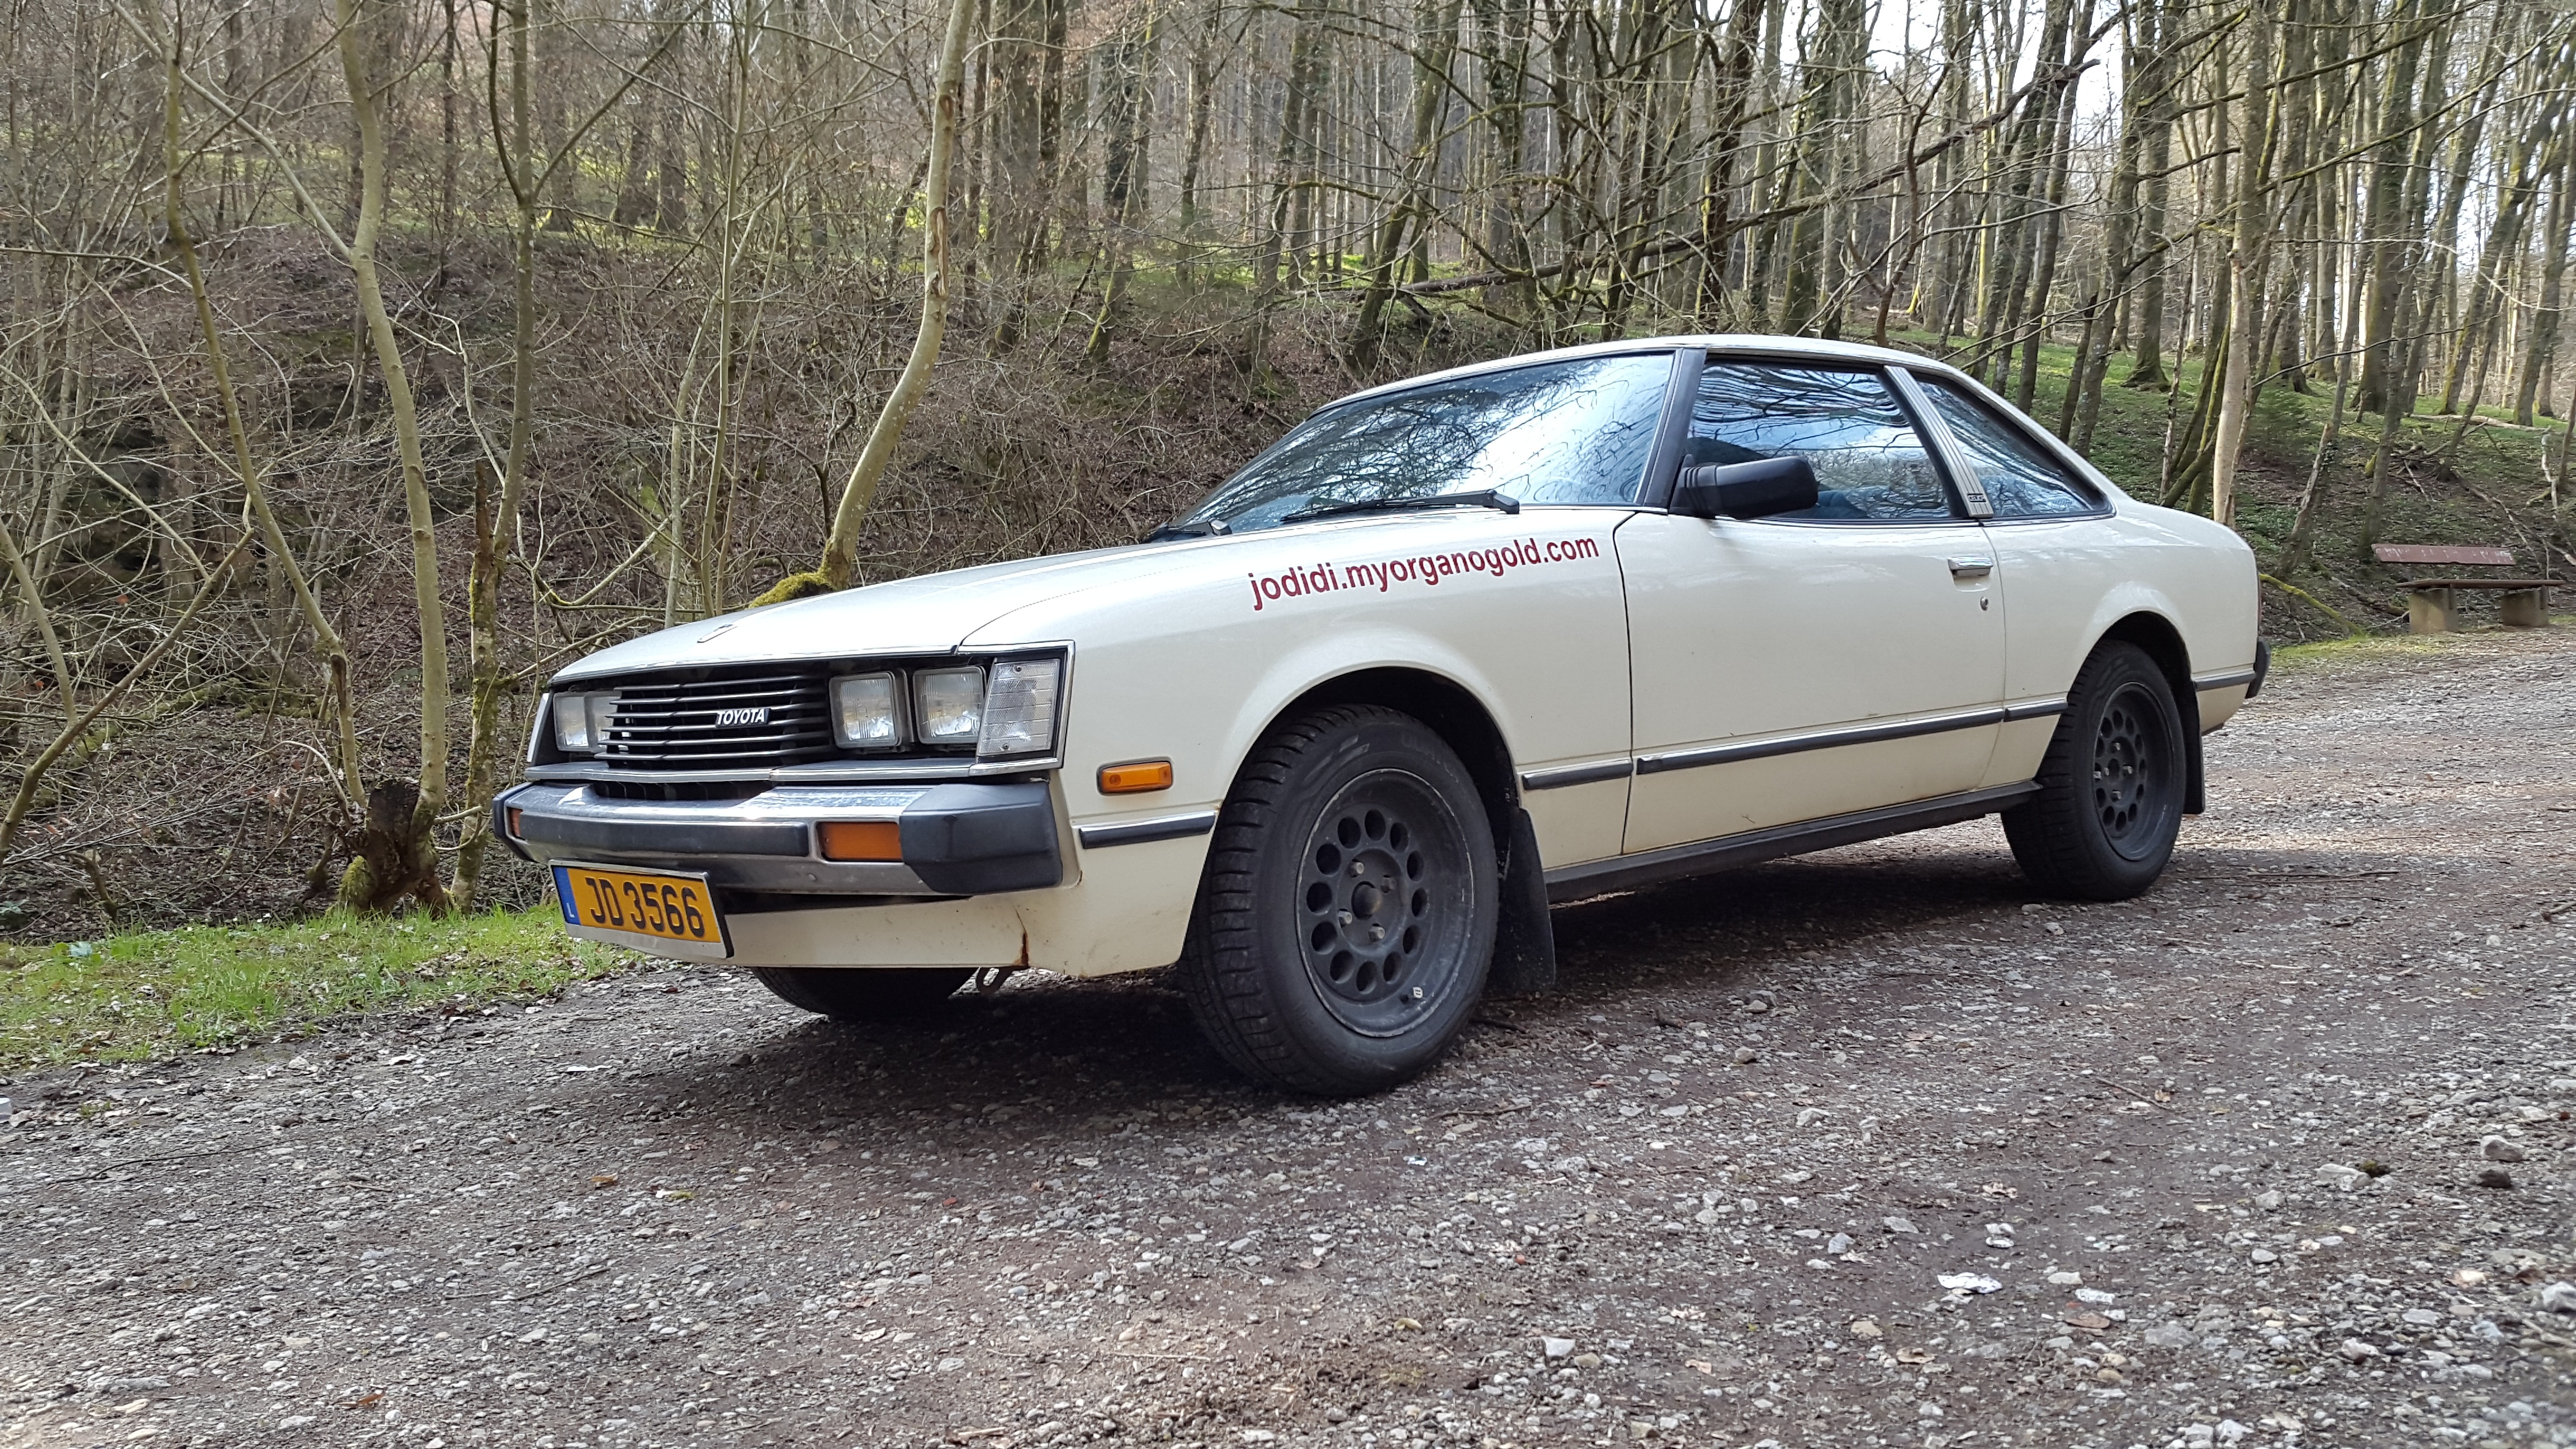
car, retro, old, vehicle, auto, nostalgia, automotive, sports car, sedan, oldtimer, toyota, classic, pkw, vehicles, rarity, two seater, land vehicle, youngtimer, automobile make, automotive exterior, compact car, luxury vehicle, toyota celica xx